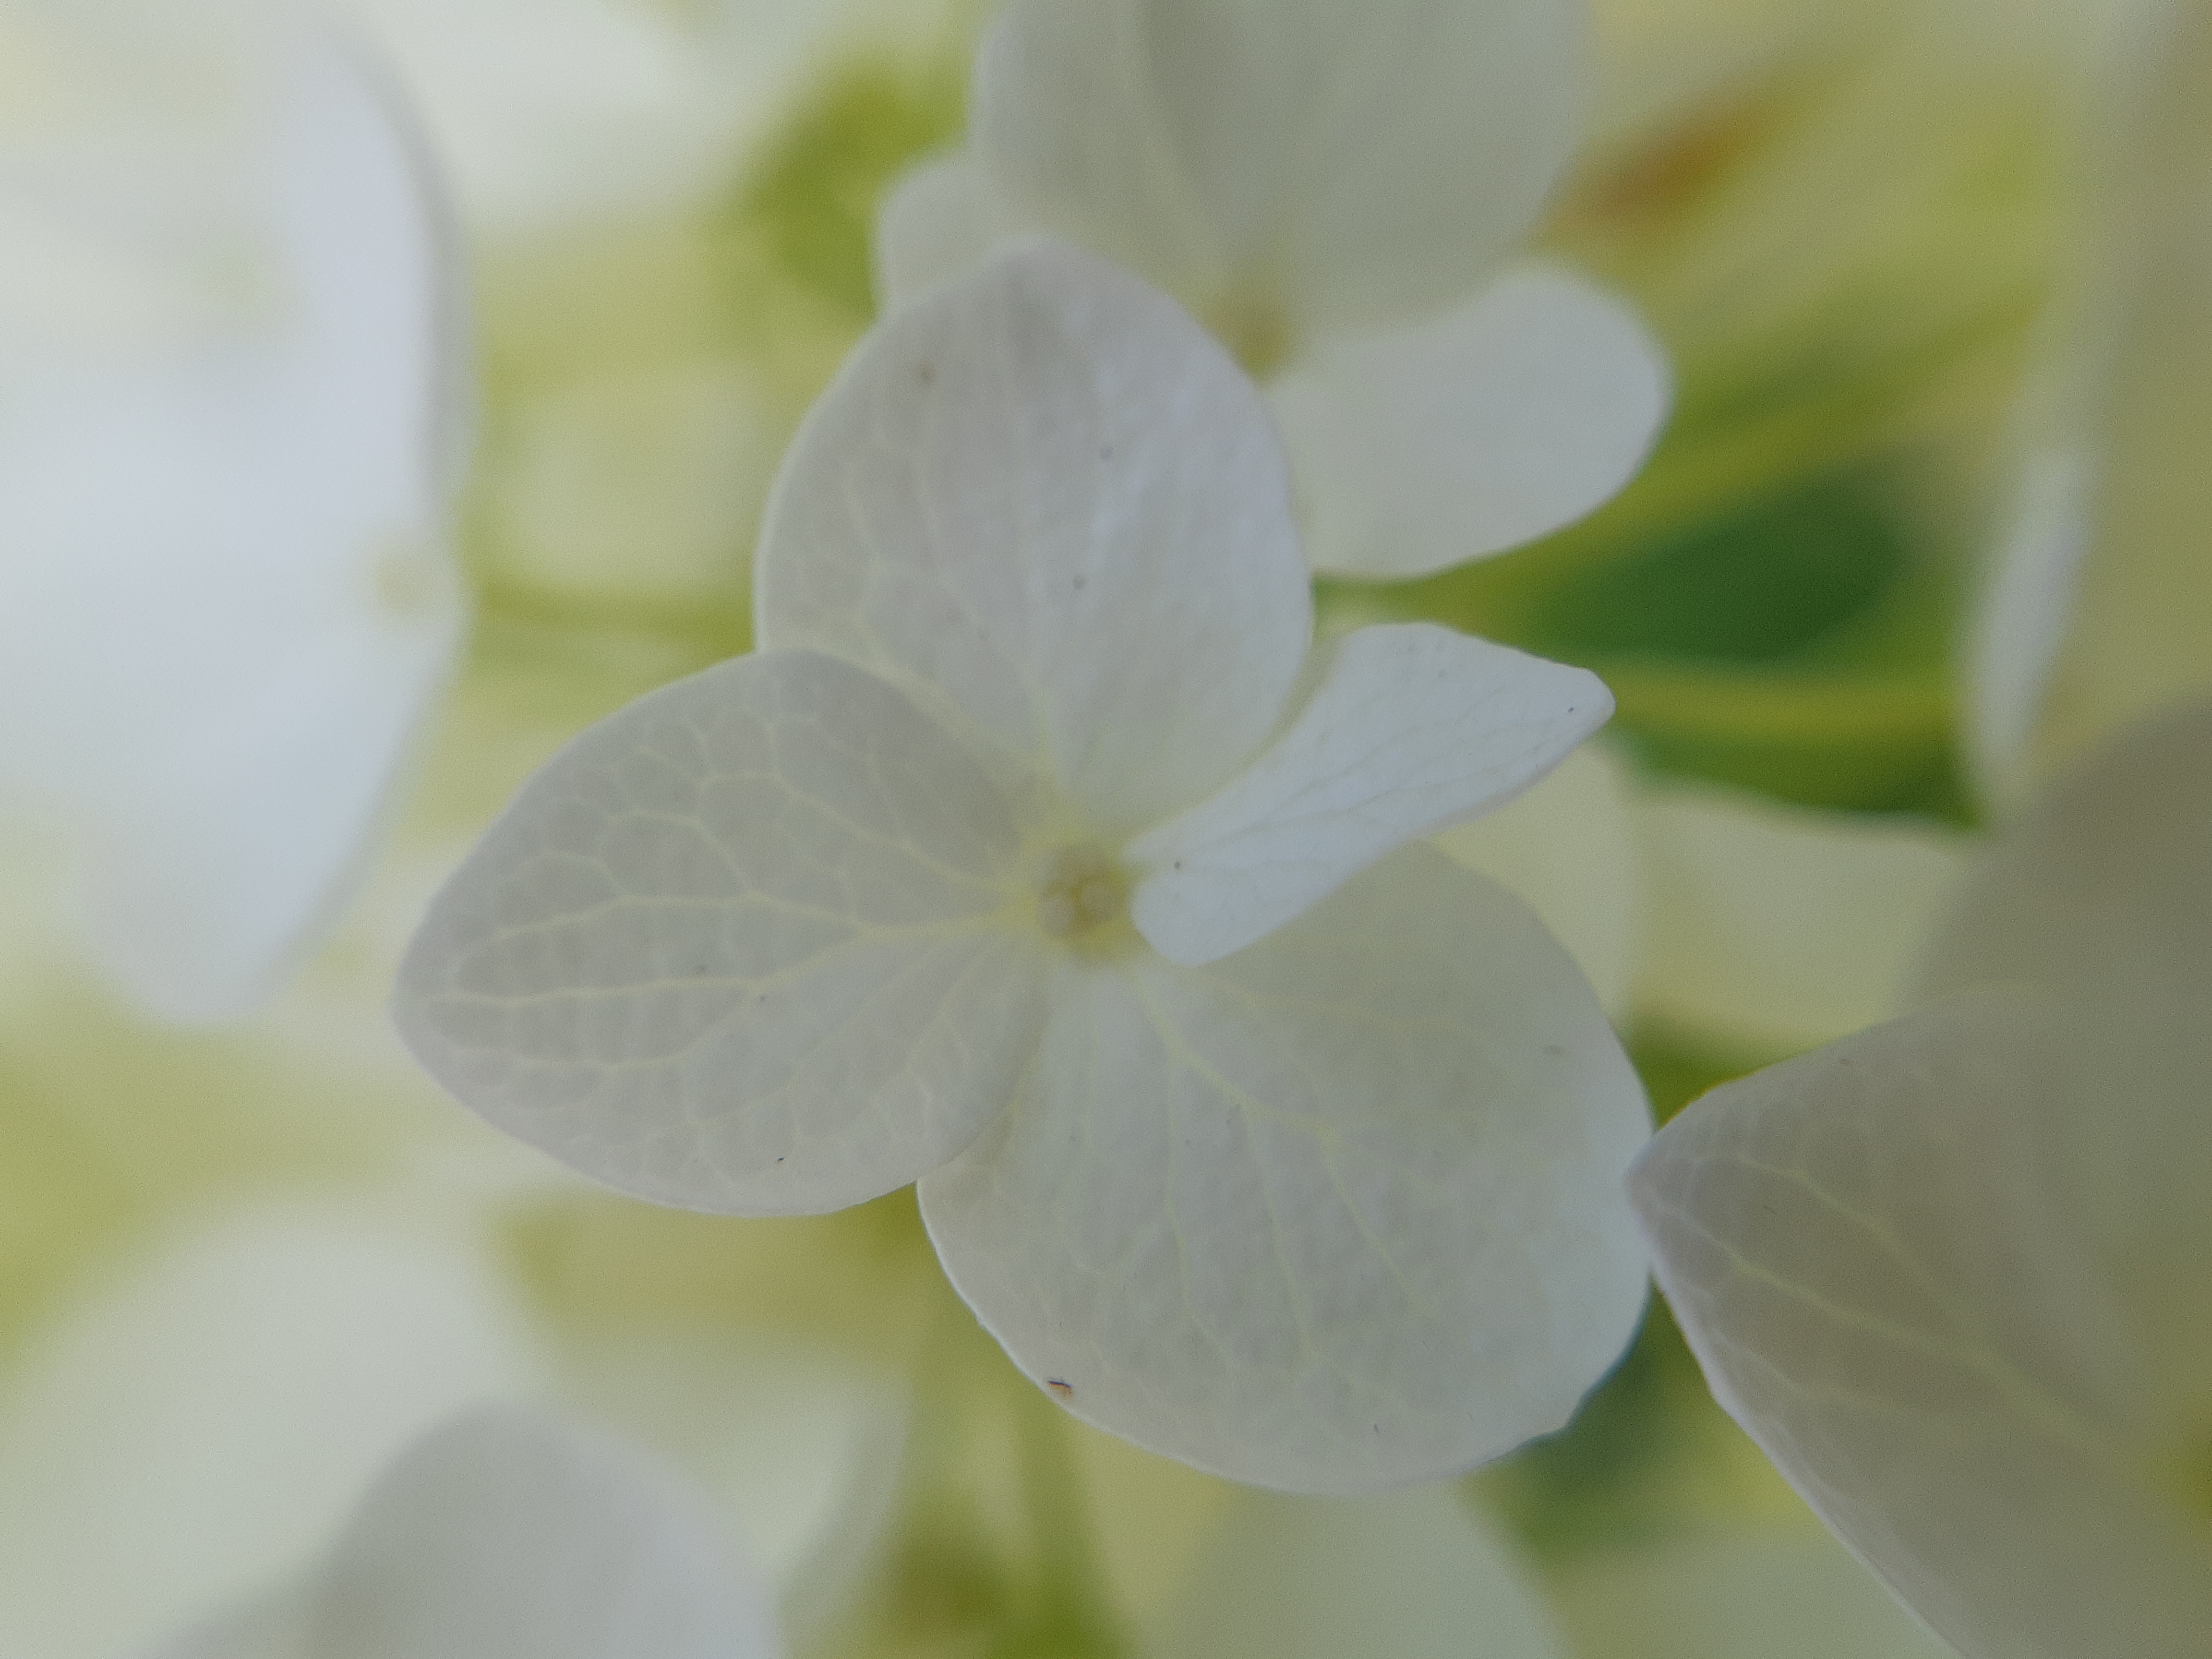
macro, flower, beautiful, white, soft, light, closeup, flora, hydrangea, petal, close up, macro photography, plant, flowering plant, wildflower, spring, cornales, jasmine, plant stem, hydrangeaceae